Black Dog (whisky)

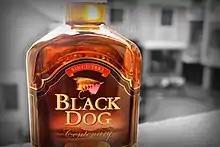
Bottle of Black Dog Centenary

The Black Dog range of Scotch Whiskies have won gold medals at several spirits competitions including The Monde Selection in 2006 and the World Spirits Awards in 2011 for the Black Dog Aged 12 Years and the Monde Selection, World Spirits Awards, and the International Wine and Spirit Competition in 2011 for the Black Dog Aged 18 Years. The Black Dog Reserve Aged 18 Years and the Black Dog Quintessence Aged 21 Years also won gold at Internationaler Spirituosen Wettbewerb 2013.